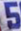
Number: 5